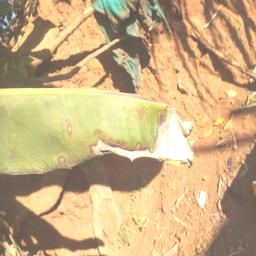
Label: MALBHOG LEAF